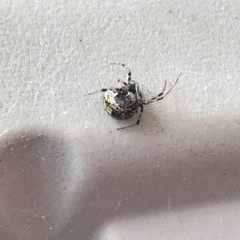
Species: Parasteatoda_tepidariorum